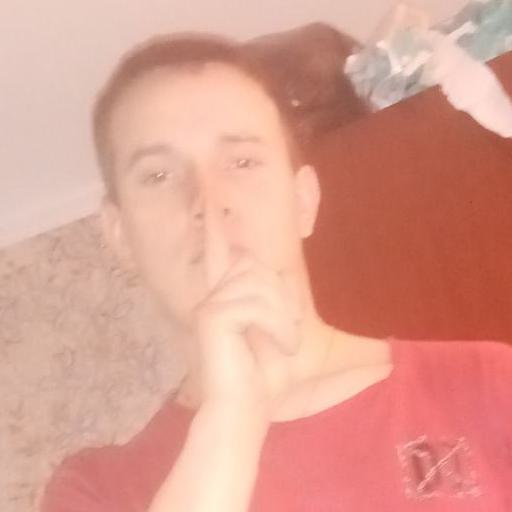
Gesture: mute